County of Malmesbury

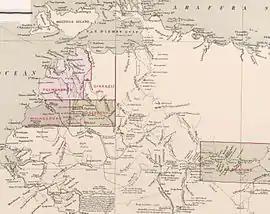
1886 map showing the part of the Northern Territory near Darwin subdivided into five counties

County of Malmesbury was one of the five counties in the Northern Territory which are part of the Lands administrative divisions of Australia.